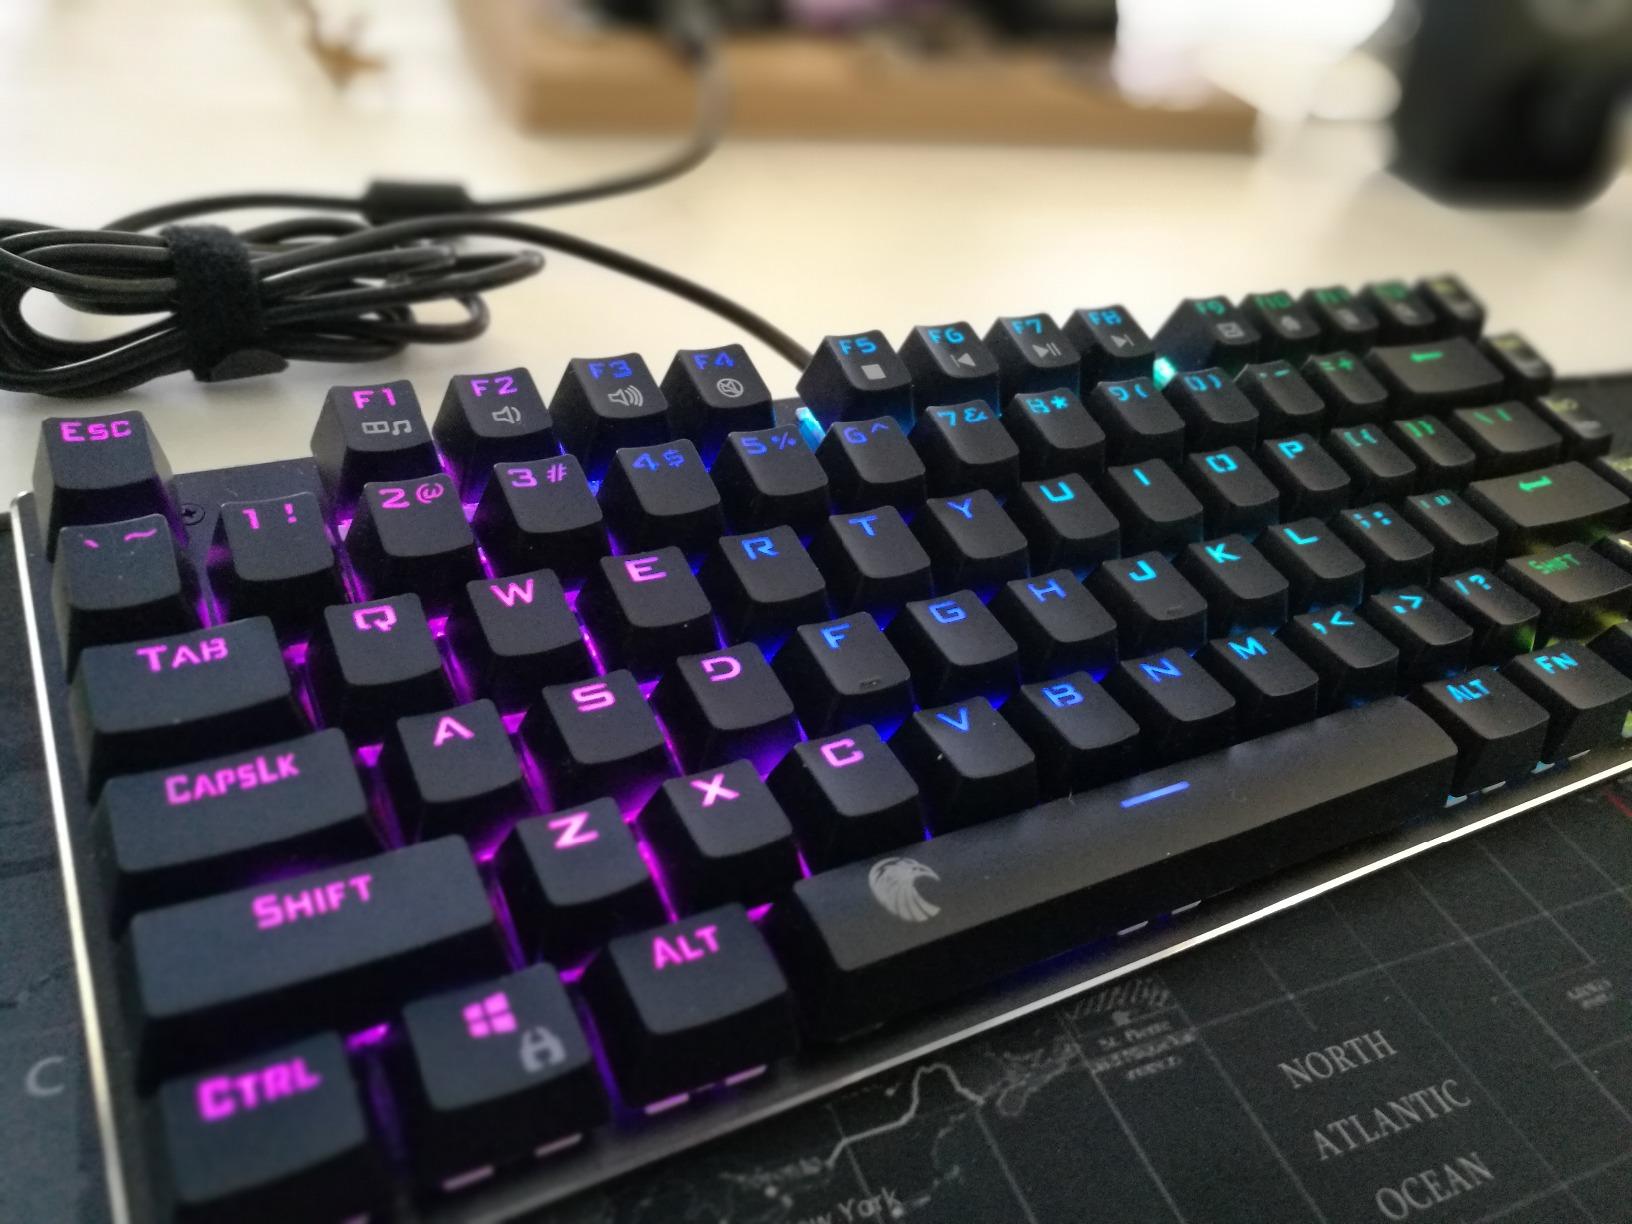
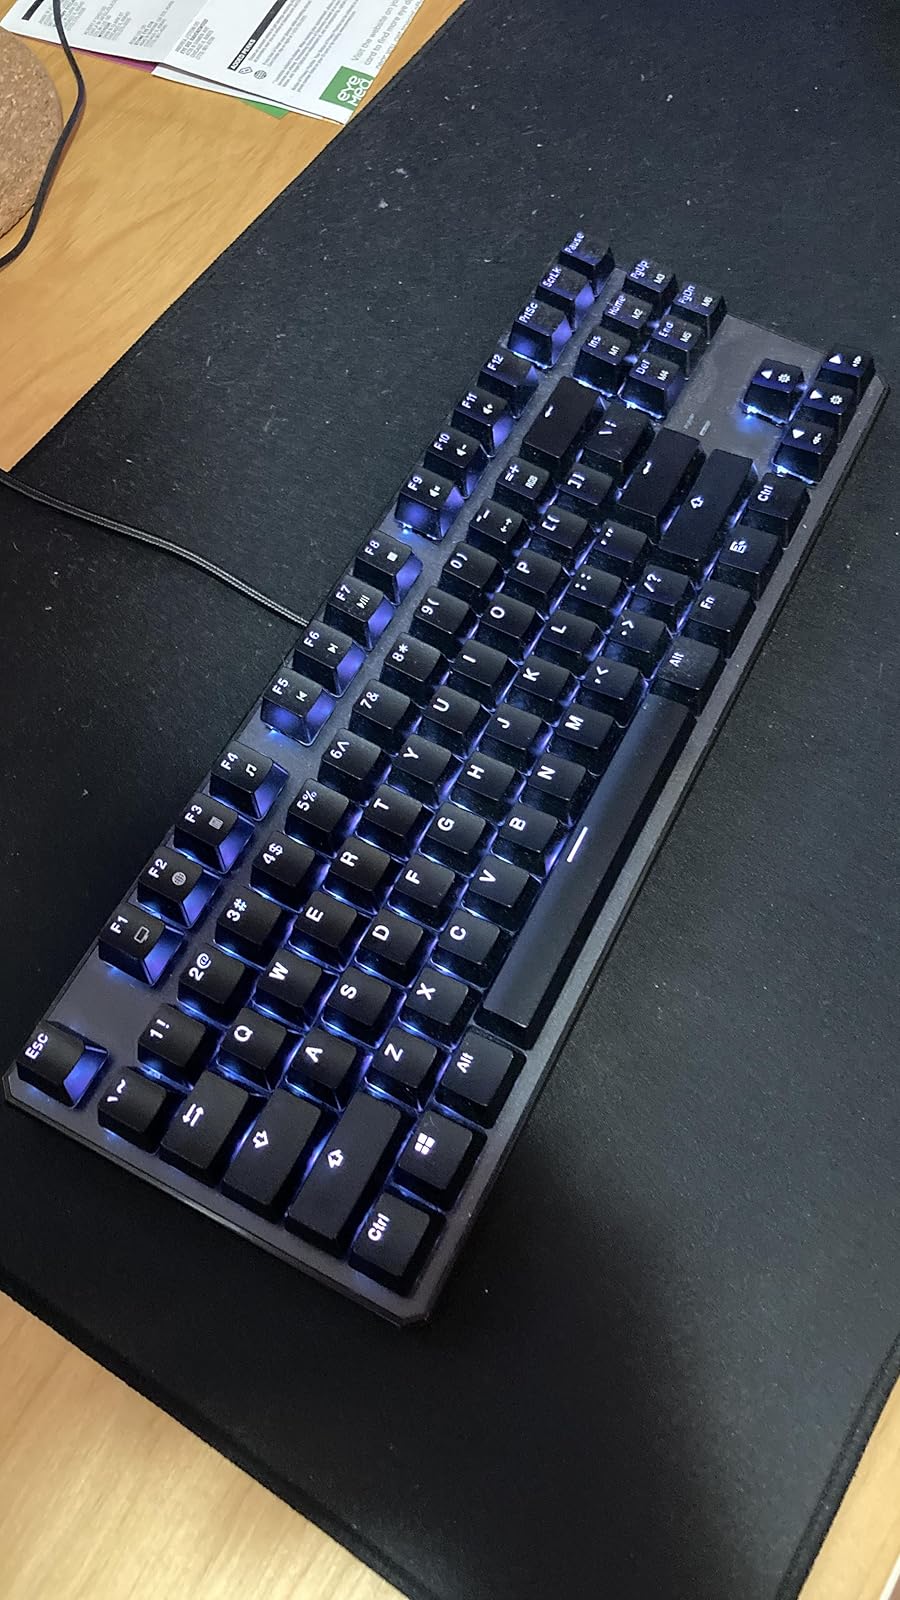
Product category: keyboard
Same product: no